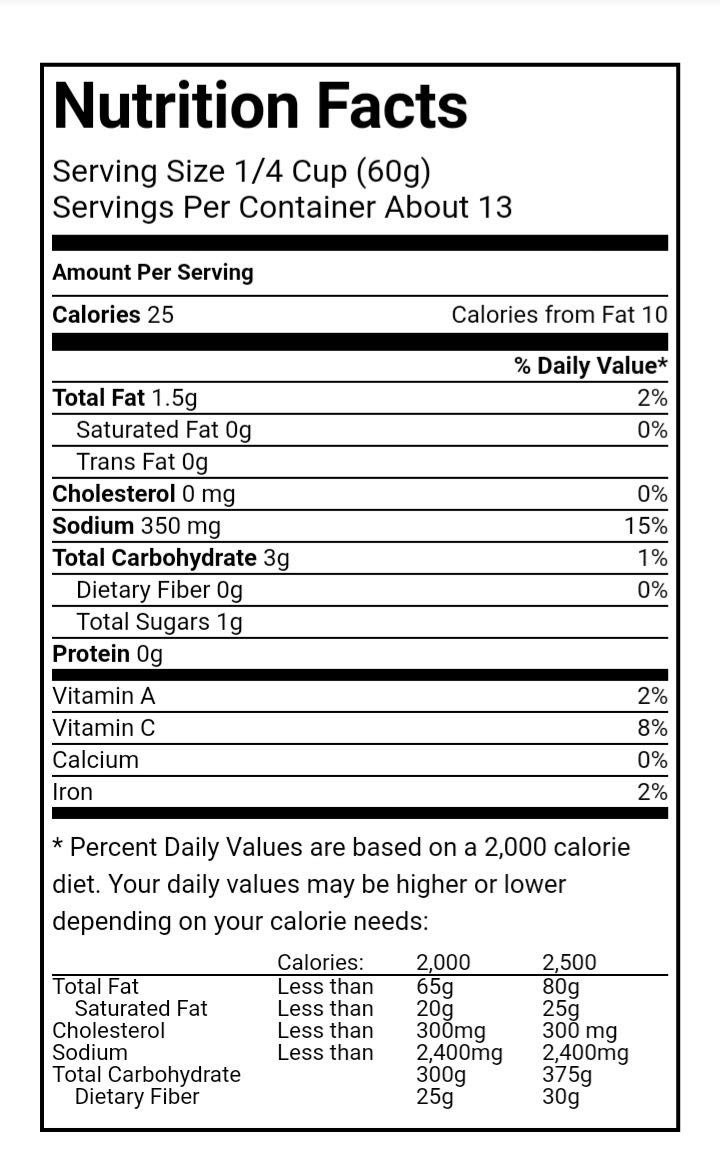
Item Name: (2 Pack) Las Palmas Green Enchilada Sauce HOT/Picante 28 Ounces
Value: 56.0
Unit: Ounce

Price: 2.88